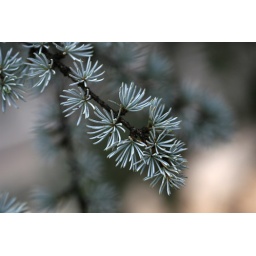
A small pine tree branch near University of Melbourne